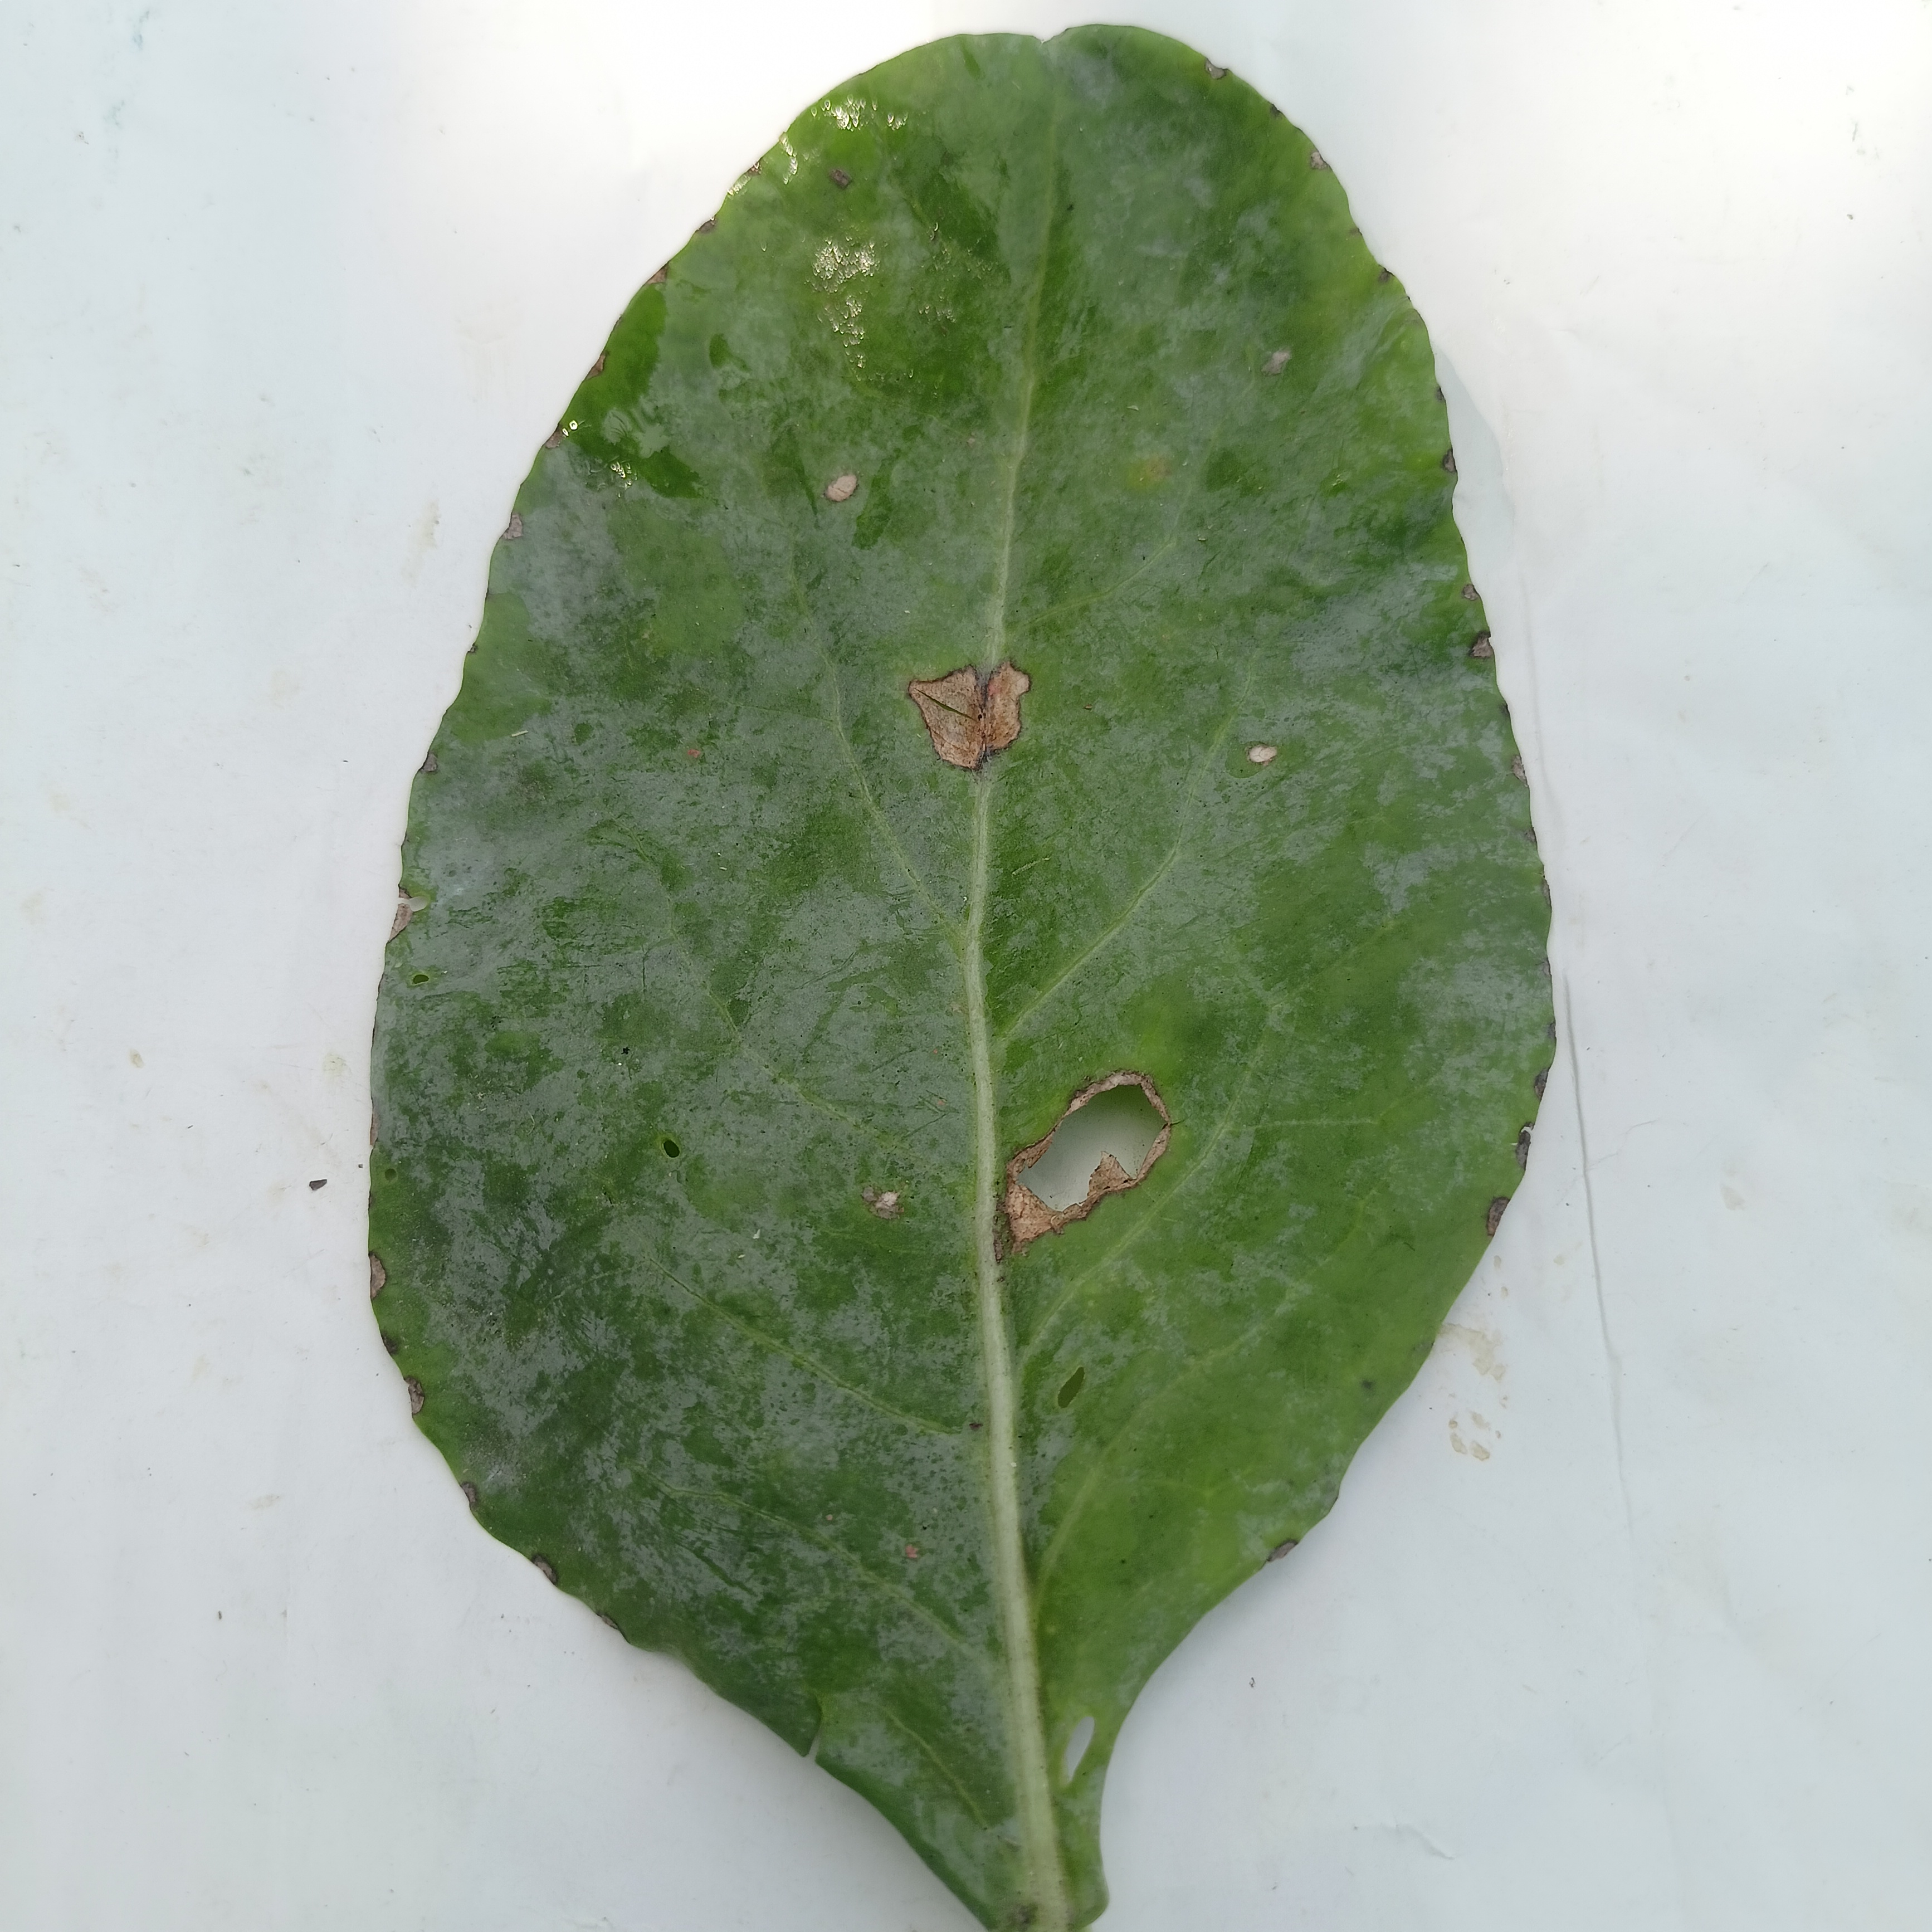
Label: Black Rot